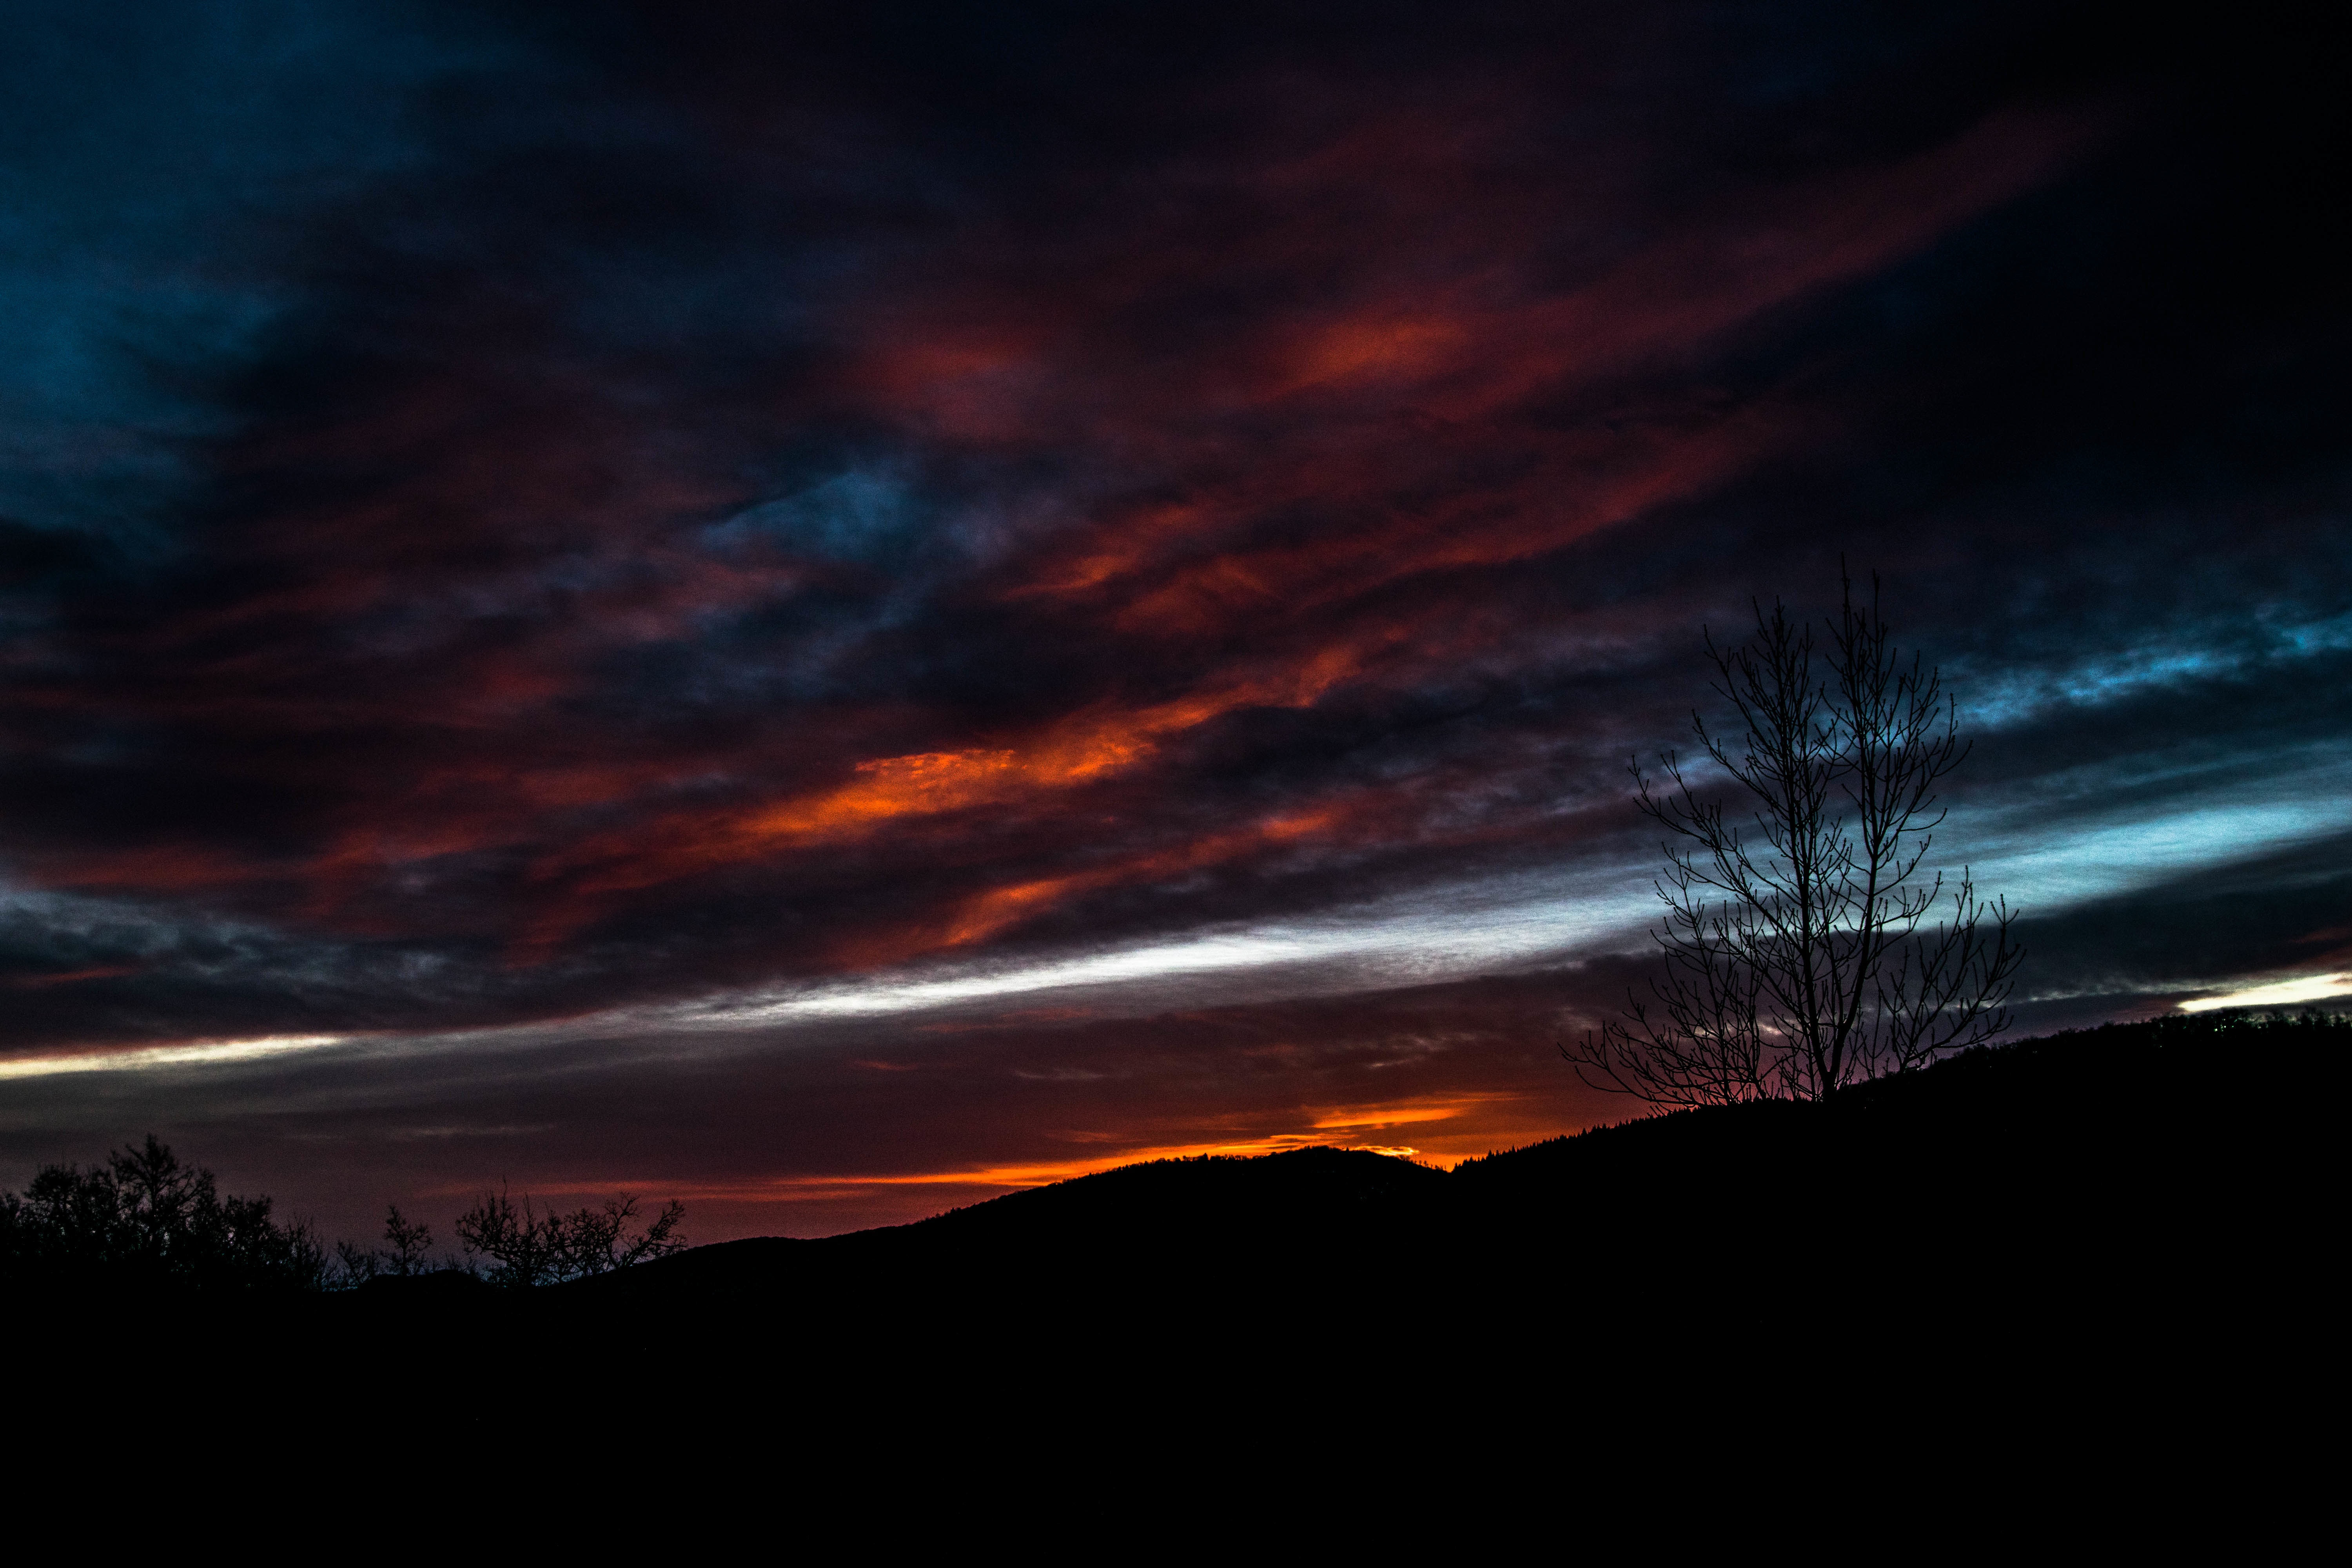
horizon, light, cloud, sky, sunrise, sunset, night, sunlight, morning, dawn, atmosphere, dusk, evening, reflection, darkness, afterglow, meteorological phenomenon, red sky at morning